Papyrus Oxyrhynchus 3522

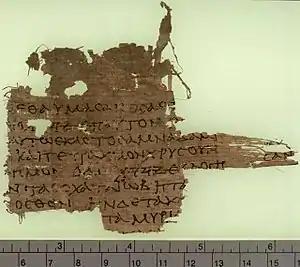
Papyrus LXX Oxyrhynchus 3522

The Papyrus LXX Oxyrhynchus 3522, (signed as P.Oxy.L 3522; Rahlfs 857; LDAB 3079) – is a small fragment of the Greek Septuagint (LXX) written in papyrus, in scroll form. As one of the manuscripts discovered at Oxyrhynchus it has been catalogued with the number 3522. Palaeographically it has been dated to the 1st century CE. The text agrees with the LXX.